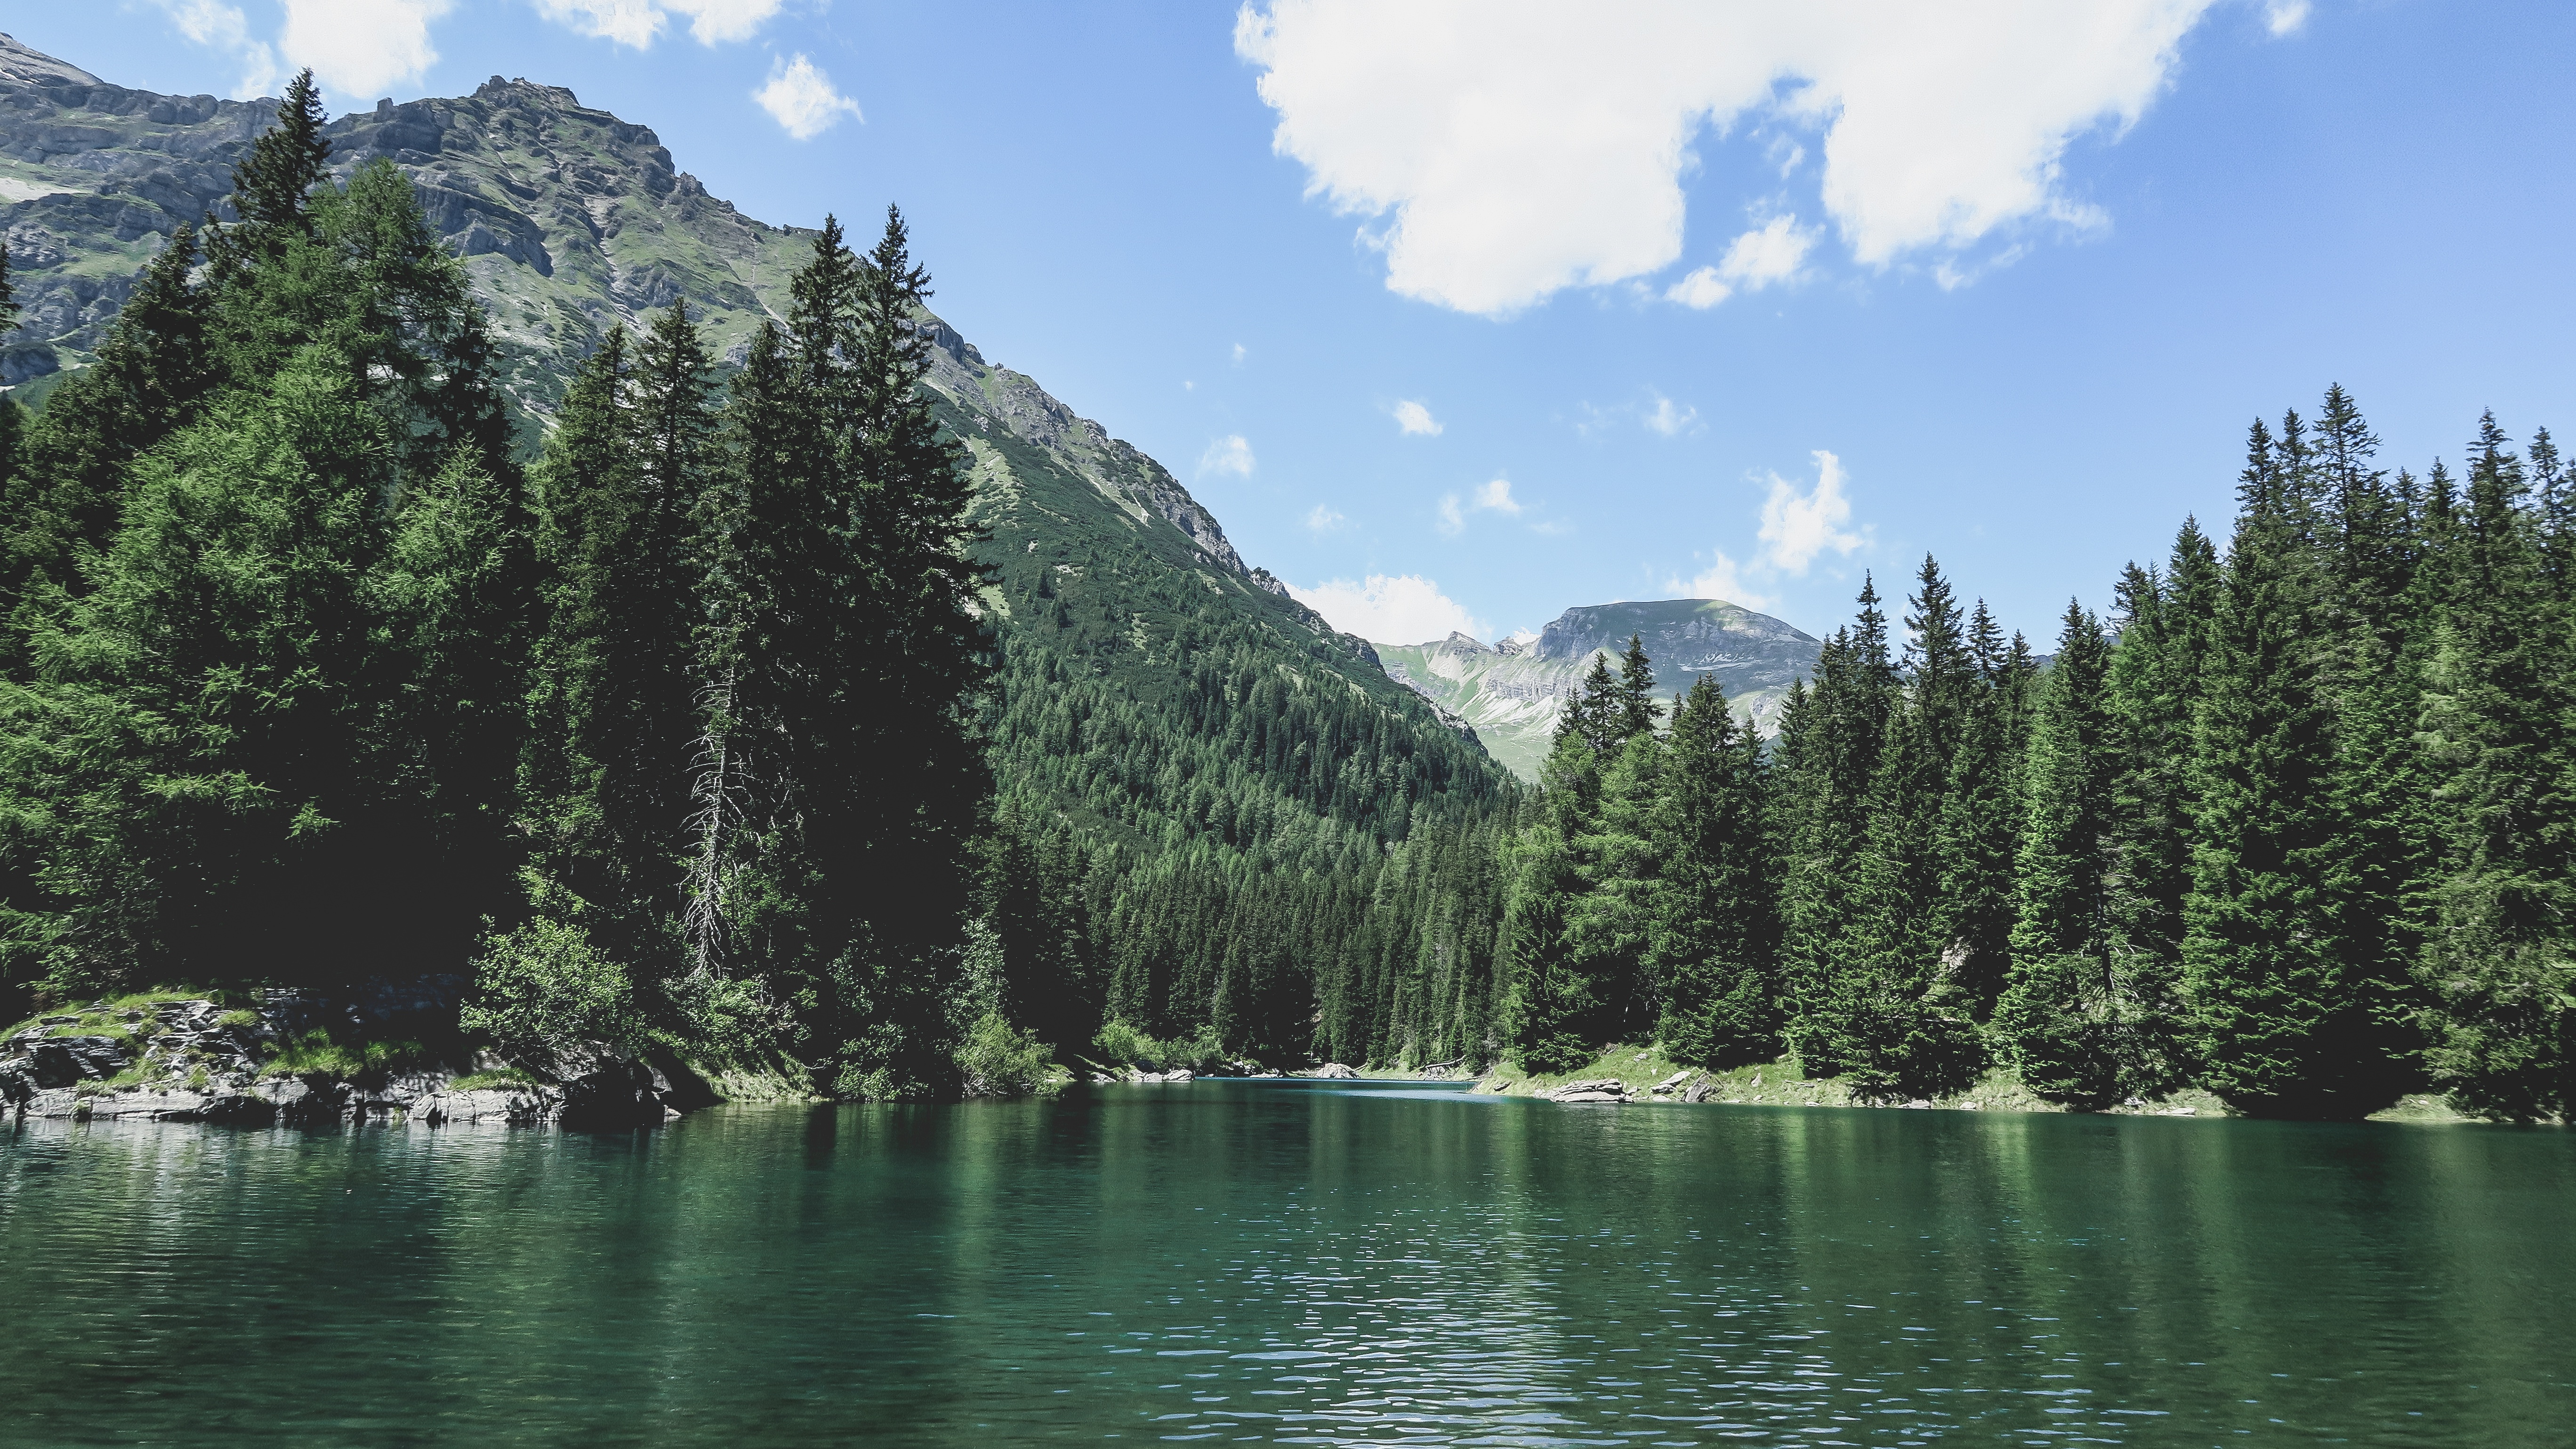
tree, forest, wilderness, mountain, lake, river, mountain range, reflection, fjord, reservoir, national park, body of water, loch, ecosystem, mountainous landforms